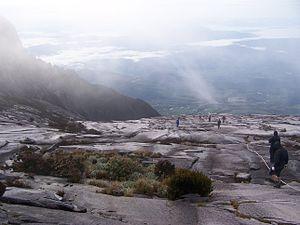
Le mont Kinabalu, en malais Gunung Kinabalu, est une montagne de Malaisie, point culminant de ce pays et de l'île de Bornéo avec 4 095 mètres d'altitude. Sa grande biodiversité est rendue possible par une géologie et un climat uniques. Elle comprend de nombreuses espèces endémiques, notamment plusieurs plantes carnivores ainsi que de nombreuses orchidées, protégées par le parc national du Kinabalu. Cette richesse a été découverte par Hugh Low et John Whitehead au milieu du XIXᵉ siècle, ce dernier étant l'auteur de la première ascension de la cime principale en 1888. Il s'agit de l'une des montagnes les plus fréquentées d'Asie du Sud-Est.